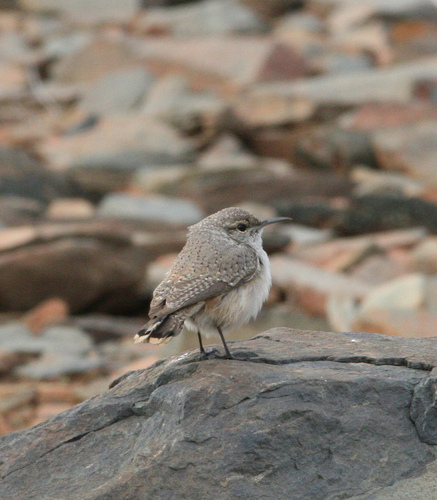
this fluffy little bird has a medium long, decurved bill, a mousy brown spotted back, and a buff underbelly.
this bird is grey with a white belly and has black beady eyes.
a small grayish brown bird with a pointy black beak and thick tan fur on it's breast and belly.
this small bird has brown/grey feathers with a fluffy white belly, his beak is long and pointy.
this is a tiny, grey bird, with a long, skinny bill and a white breast.
a small bird that hs grey and white coverts, secondaries, and black wing bars on its tail, that has white and reddish brown feathers covering its vent.
this bird is white and brown in color, with a very skinny beak.
a small gray bird with a white breast and short pointed beak.
this bird has a light brown crown with a narrow grey bill and white bellya small grey and white bird with small black eyes and a curved pointed bill
Species: Rock Wren